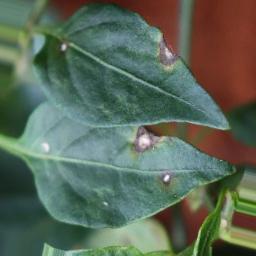
Label: cercospora